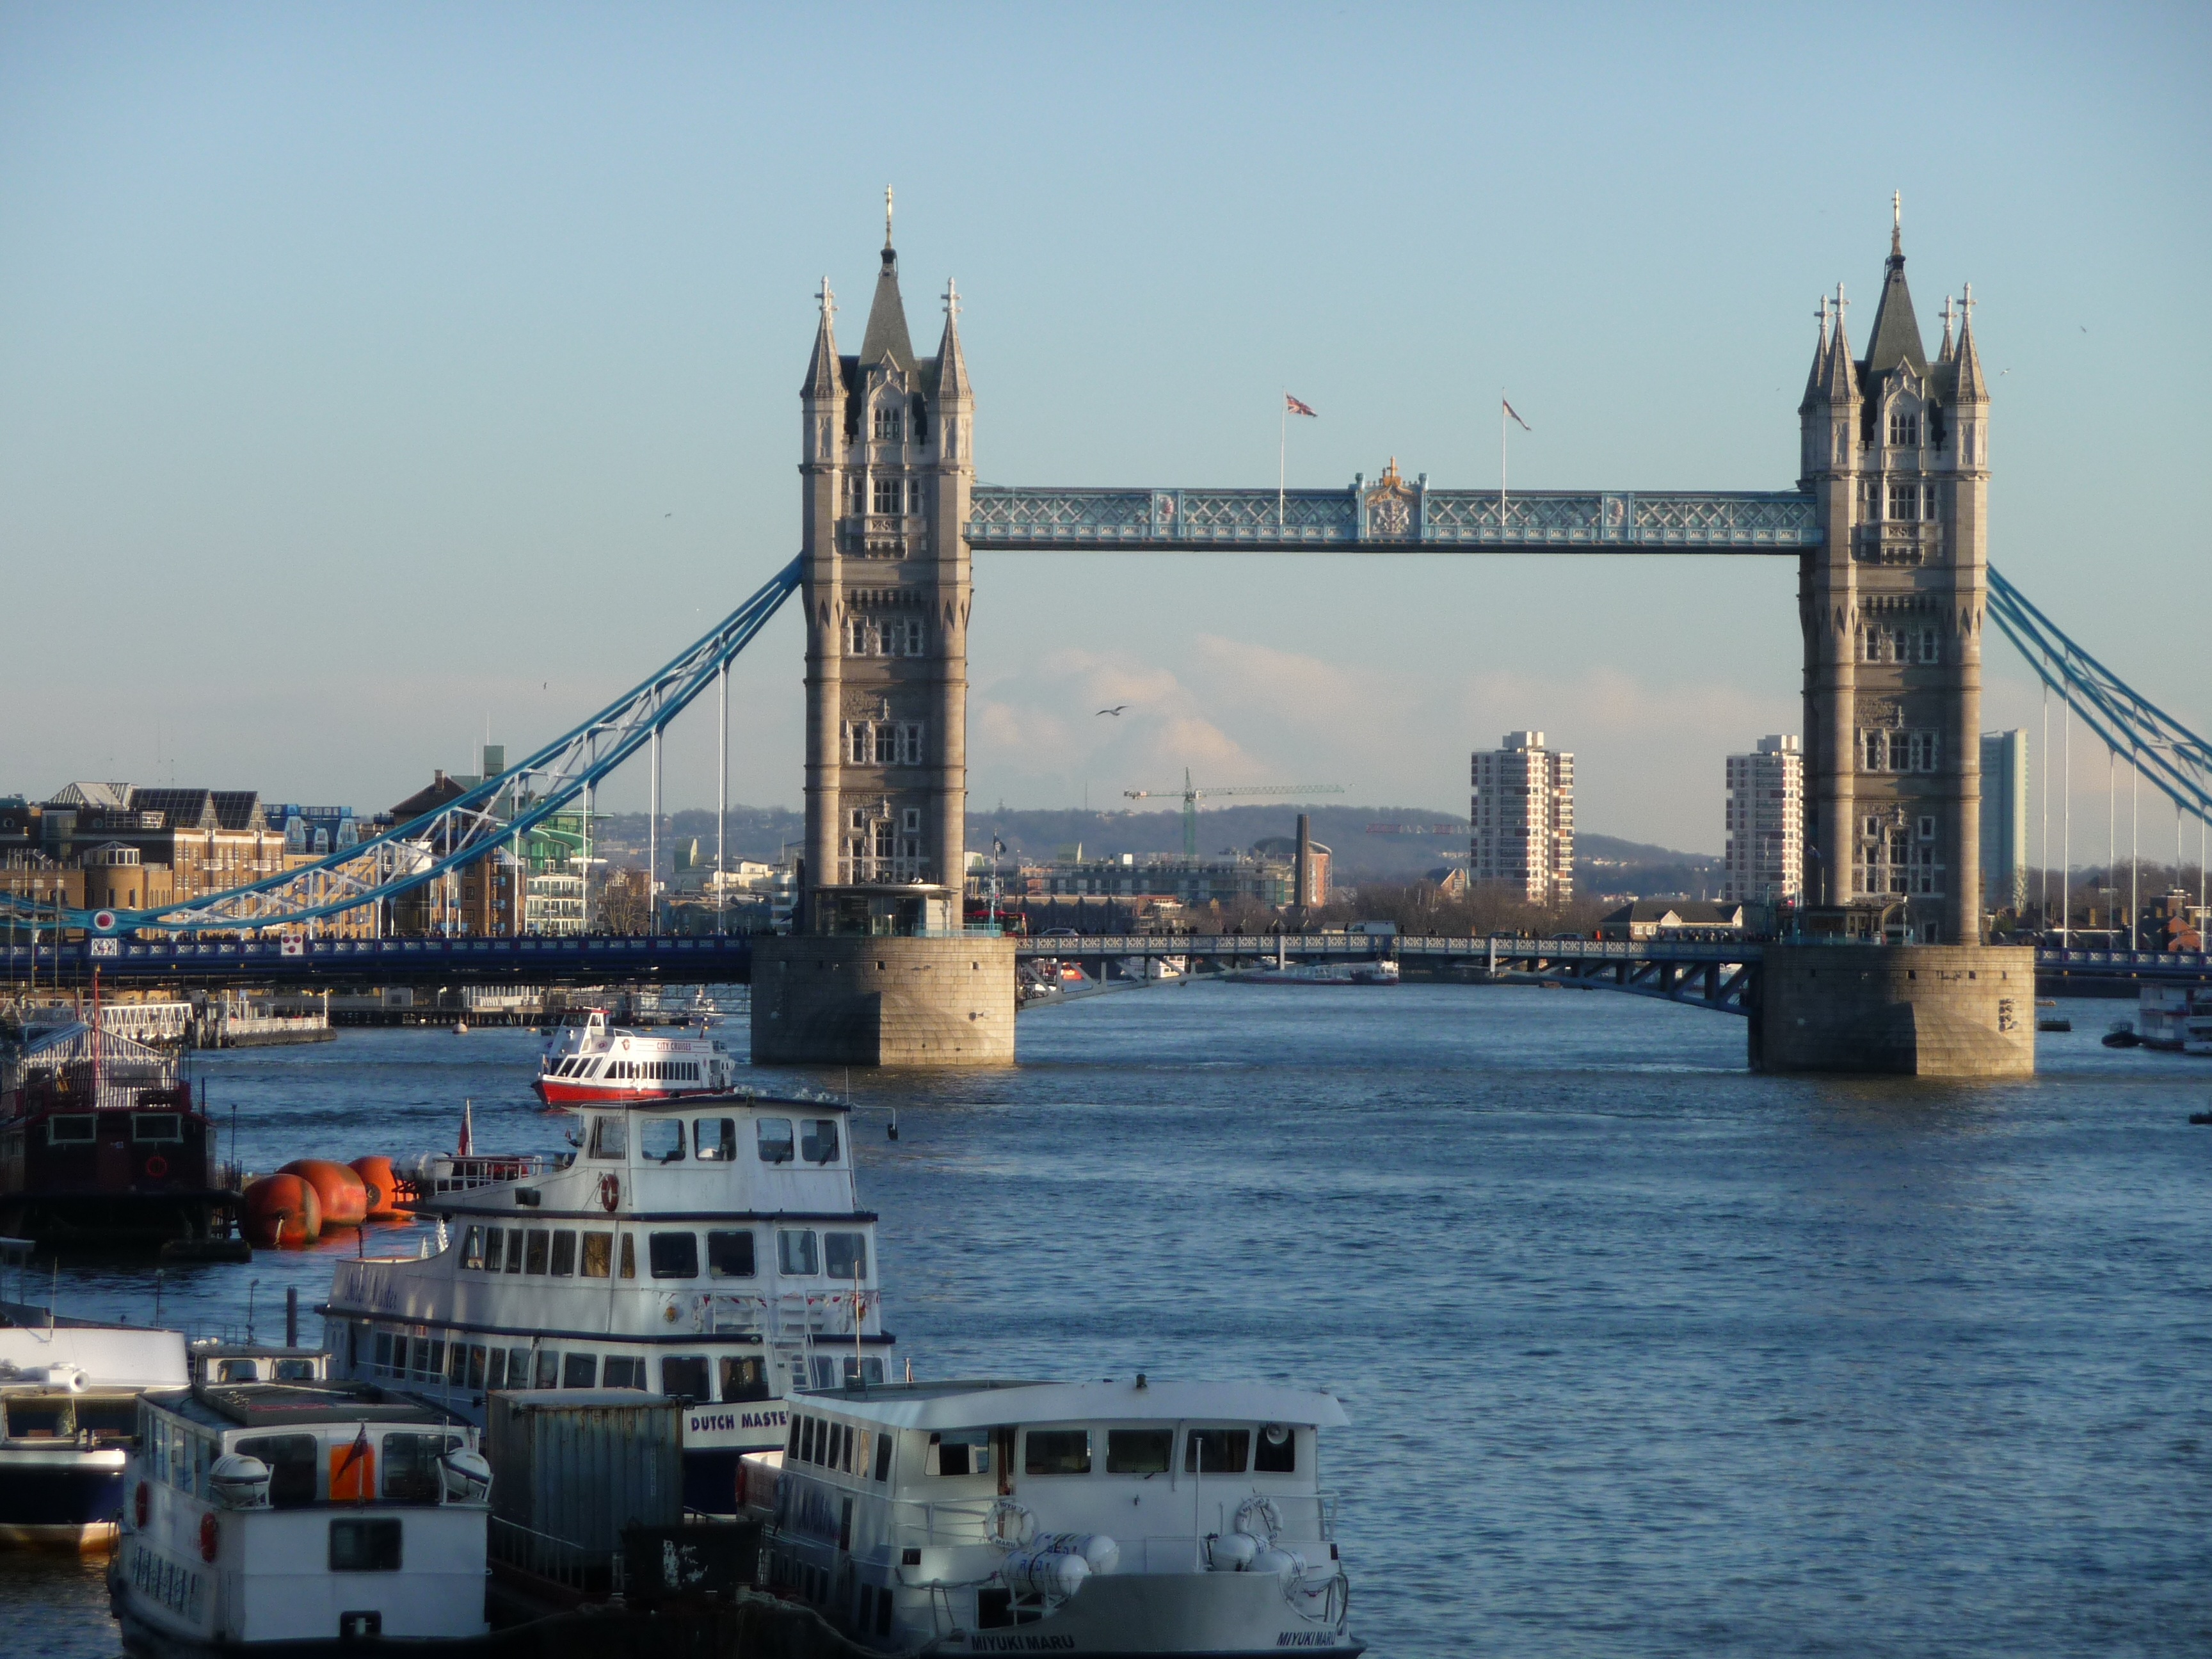
sea, architecture, bridge, skyline, river, cityscape, transport, vehicle, landmark, harbor, port, attraction, tourism, tower bridge, waterway, london bridge, places of interest, uk, england, ferry, london, channel, famous, kingdom, tourist attraction, united kingdom, river thames, nonbuilding structure